Anesthesia (2015 film)

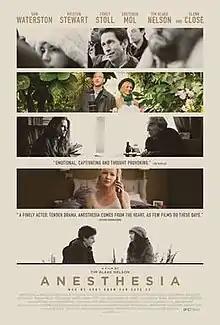
Theatrical release poster

Anesthesia is a 2015 American indie drama film written, produced and directed by Tim Blake Nelson. Nelson stars in the film with Sam Waterston, Kristen Stewart, Glenn Close, Gretchen Mol, and Corey Stoll. The film premiered at the Tribeca Film Festival on April 22, 2015. The film was released in a limited release and through video on demand by IFC Films on January 8, 2016.